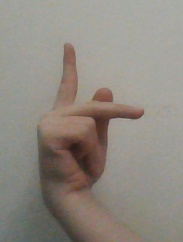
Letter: dha